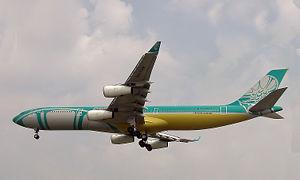
BWIA West Indies Airways était une compagnie aérienne des Caraïbes, basée à Trinité-et-Tobago. Son surnom local est "B-wee". Elle a cessé ses activités le 31 décembre 2006 pour être remplacée par une nouvelle société trinidadienne et britannique, Caribbean Airlines.